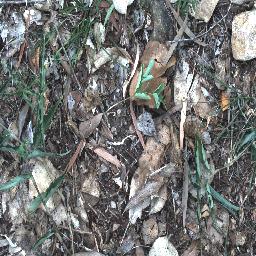
Label: negative